Cleavage (geology)

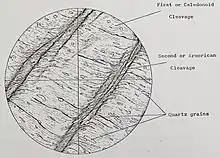
Petrographic thin section showing Crenulation Cleavage within the late Middle Ordovician (Llandeilian Stage) Hendre Shales Formation (Drefach Group) in a roadside exposure [Grid Ref: SN 2883 2053] along the B4299 Meidrim road heading south towards St Clears, Carmarthenshire, Wales. A first (Caledonoid) and second (Armorican) cleavage are identified. Field of view = 1 cm diam.

Crenulation cleavage contains microlithons that were warped by a previous foliation. Folding occurs when there are multiple phases of deformation, the latter one causes symmetric or asymmetric microfolds that deform previous foliations. The type of crenulation cleavage pattern that forms depends on lithology and degree of deformation and metamorphism.